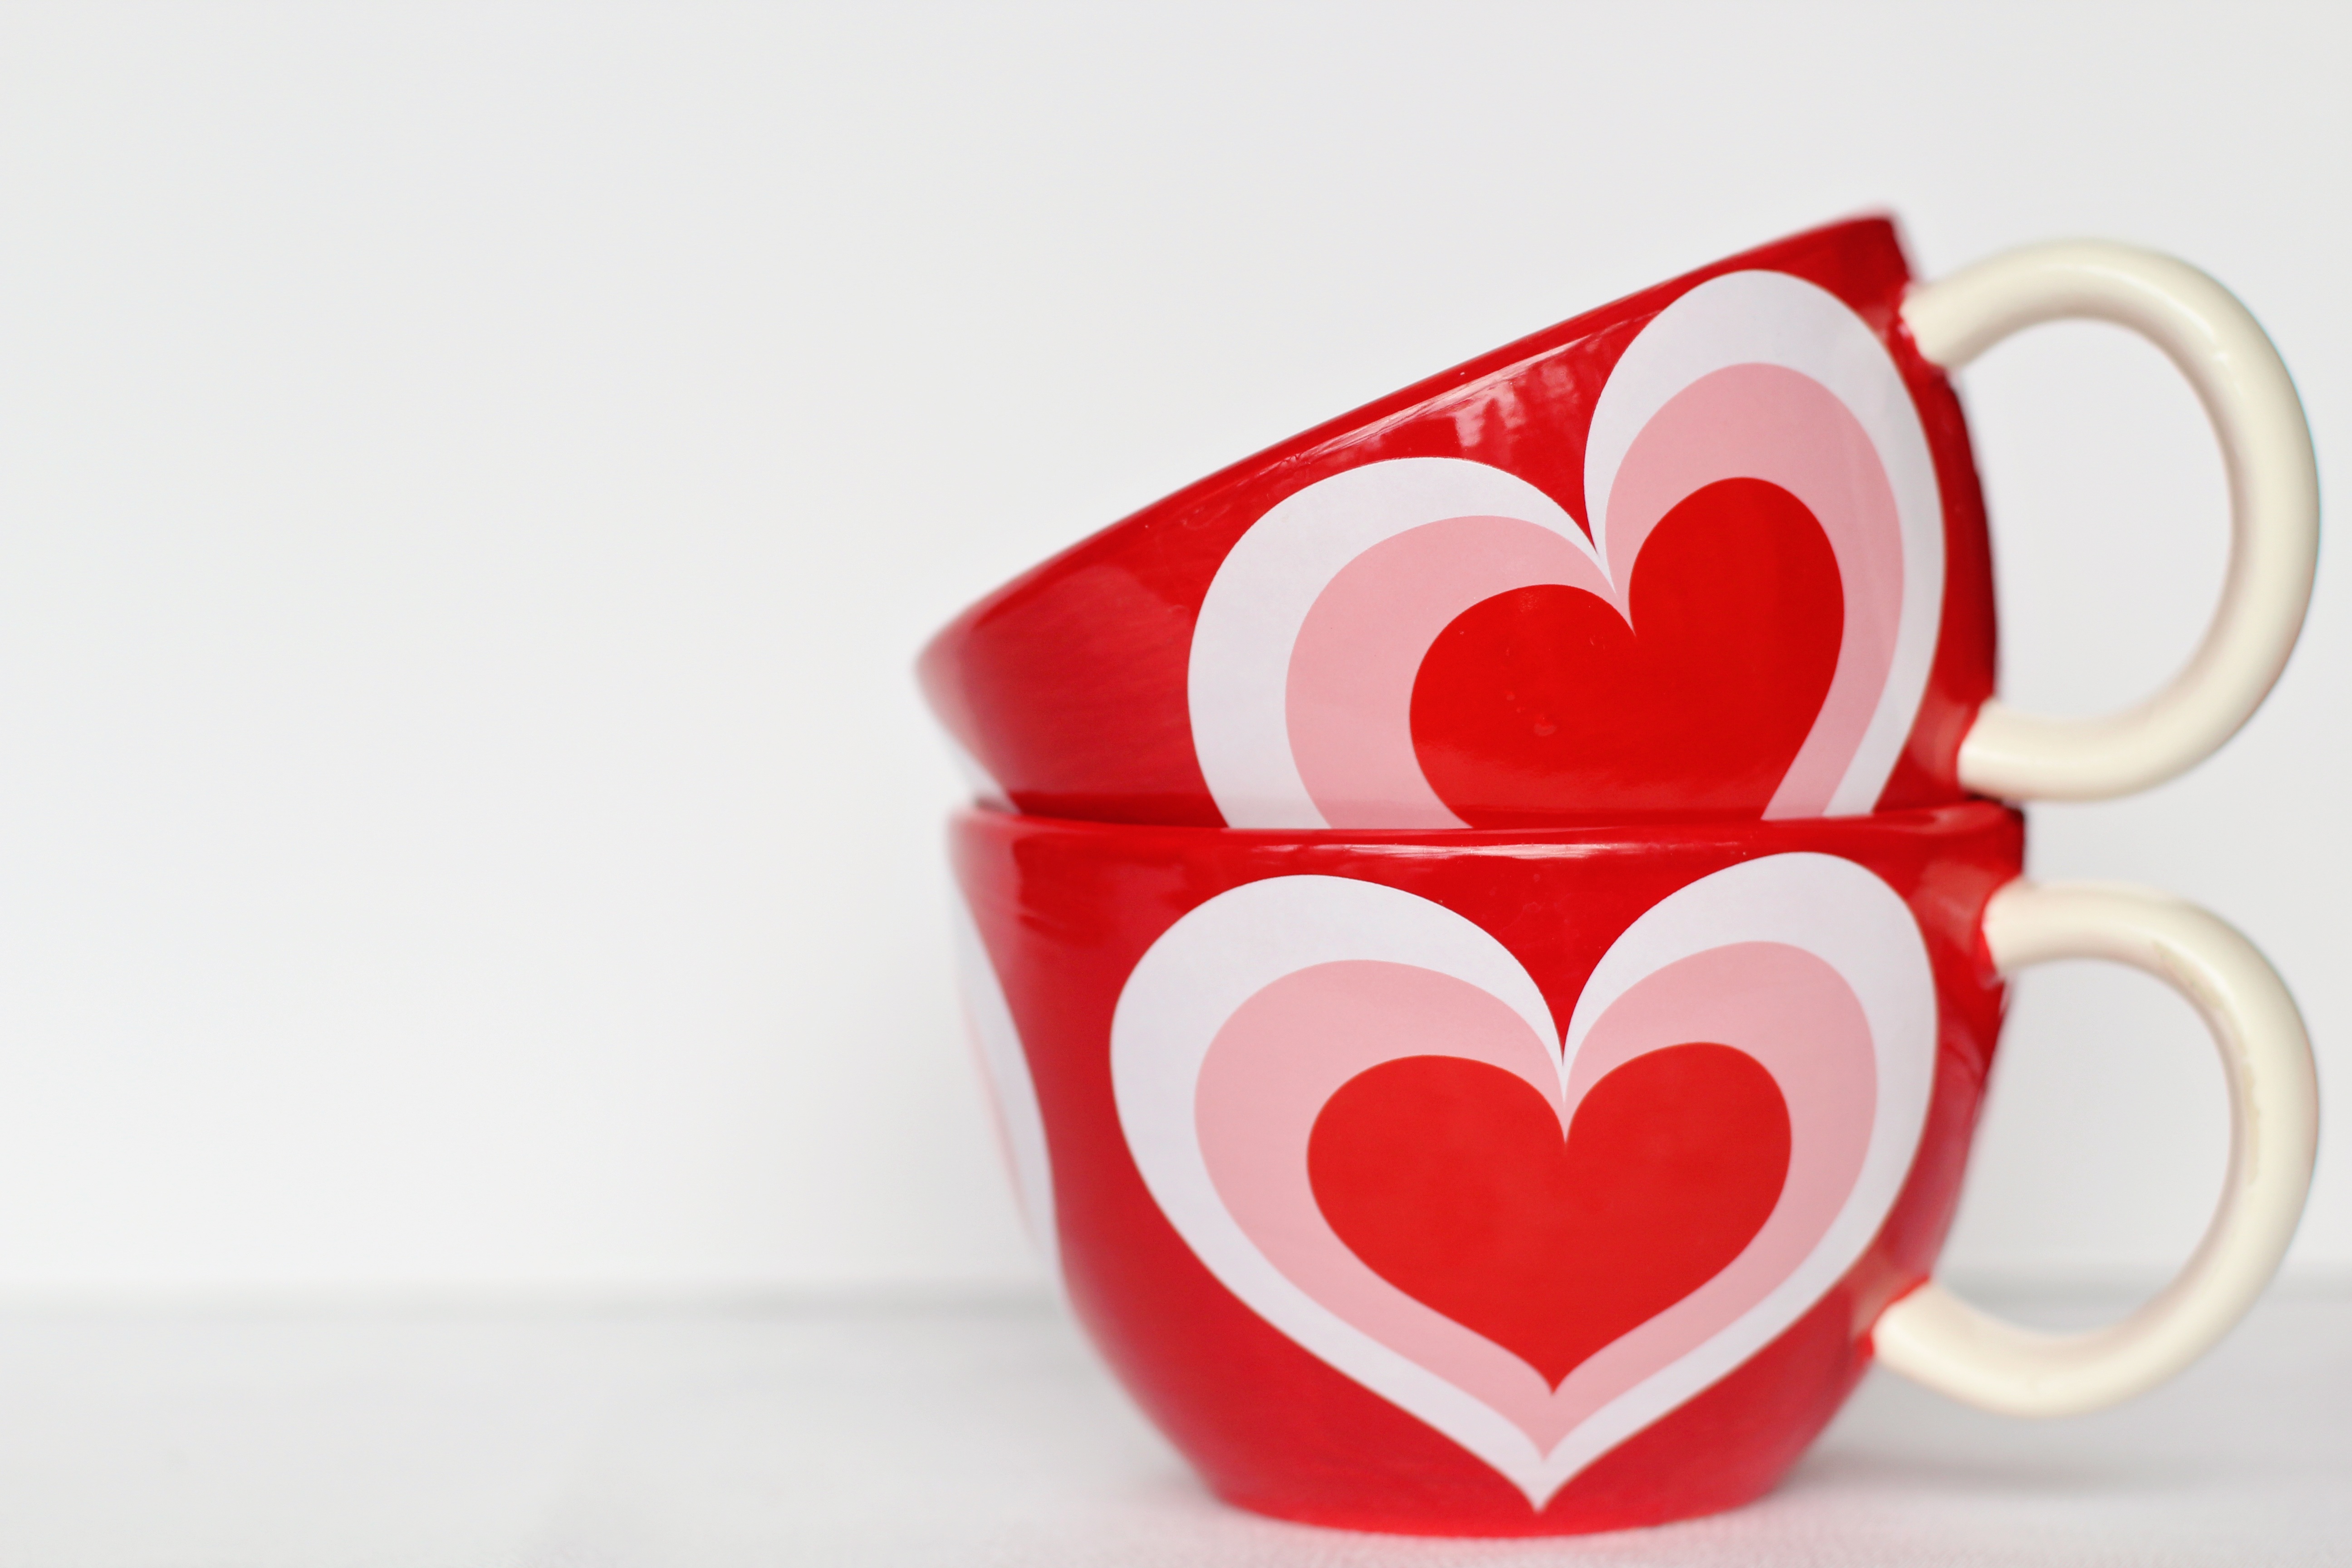
coffee, celebration, cup, love, heart, pattern, red, symbol, ceramic, holiday, romance, romantic, coffee cup, organ, valentine, shape, valentines day, february, mugs, valentine's day, be mine, valentines day background, drinkware, heart shaped mug